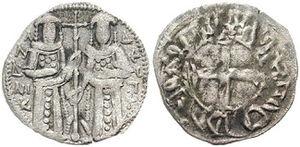
Andronic II Paléologue, né le 25 mars 1259 et mort au mont Athos le 13 février 1332, est un empereur byzantin du 11 décembre 1282 au 23 mai 1328. Il est le fils de Michel VIII Paléologue et de Théodora Vatatzès.